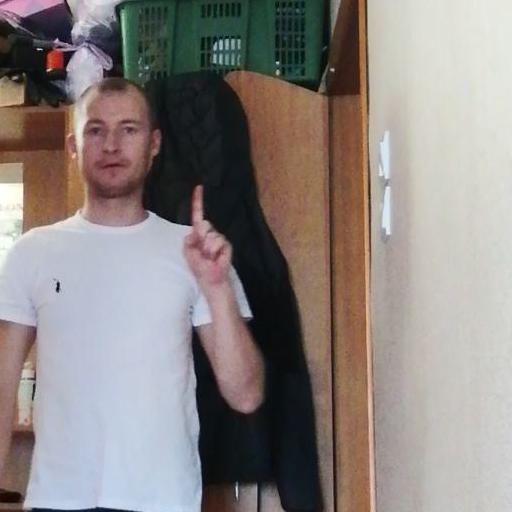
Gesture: one